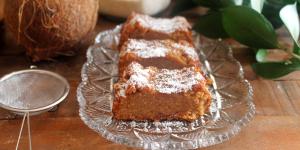
bizcocho con harina de coco